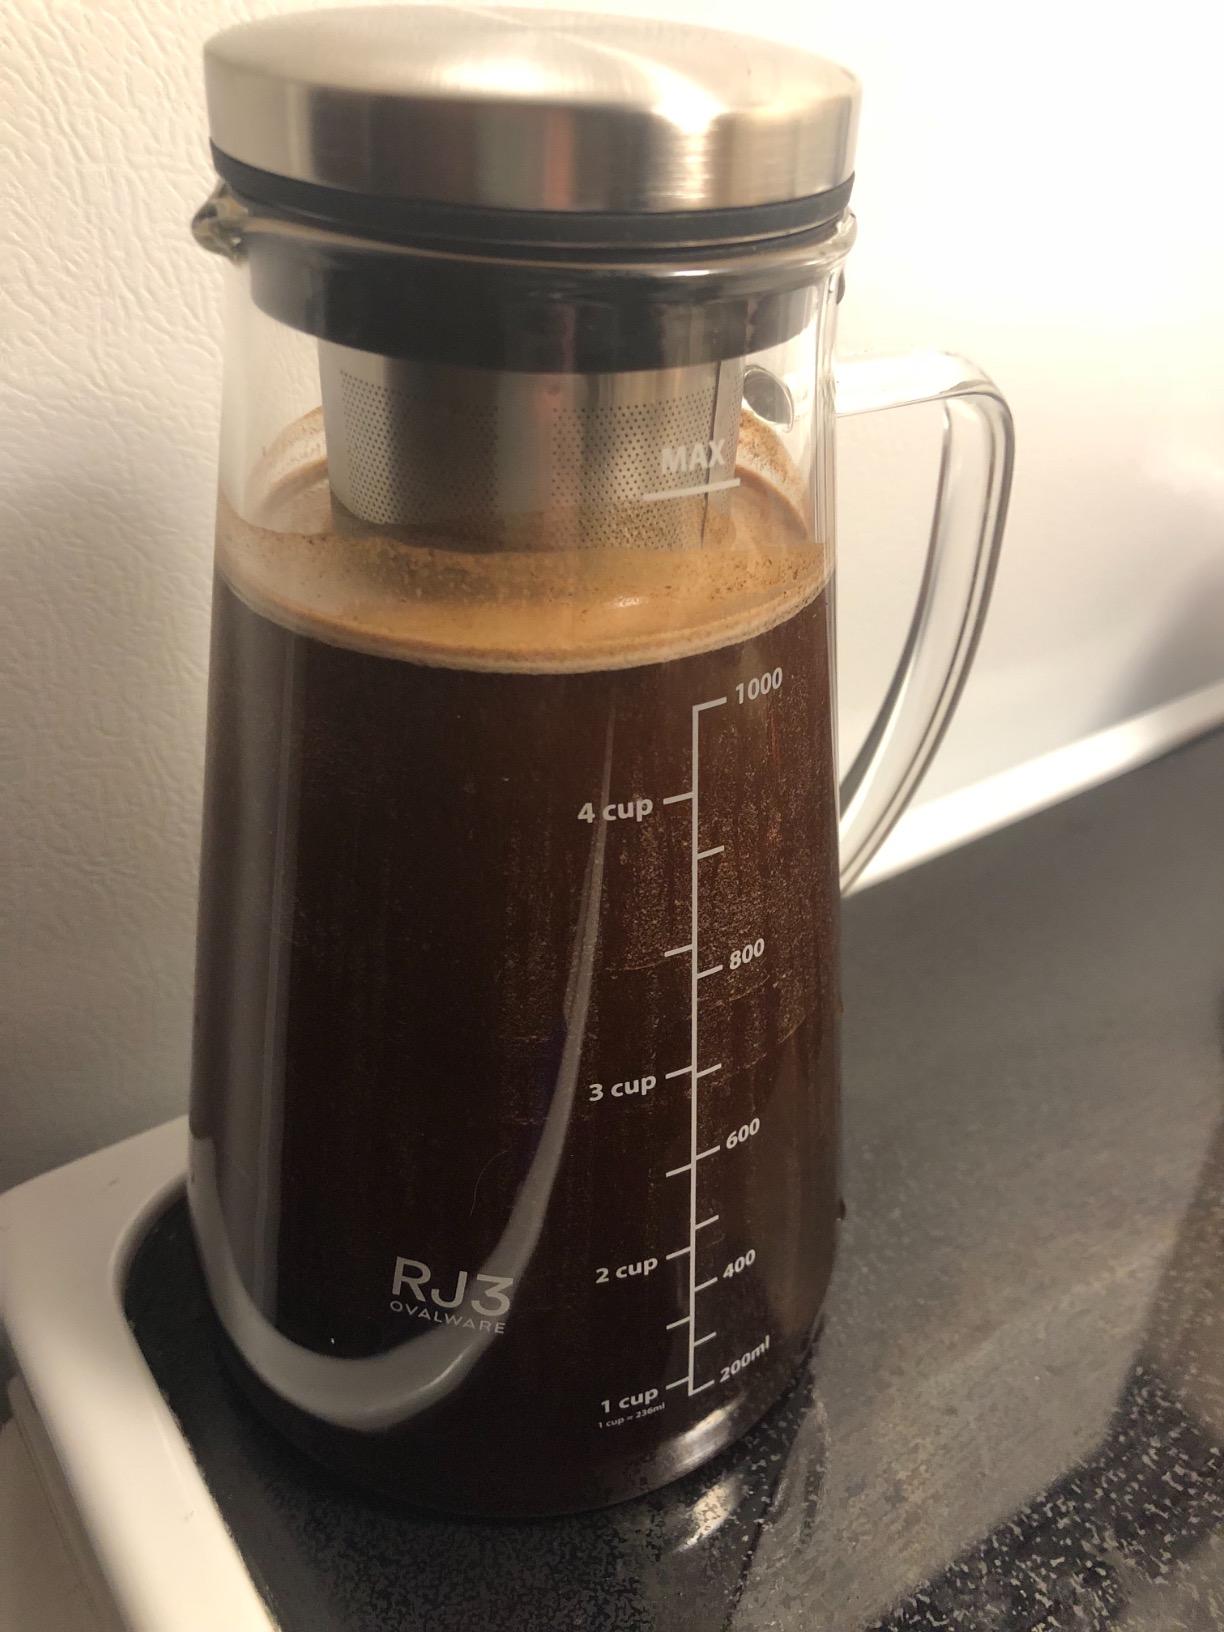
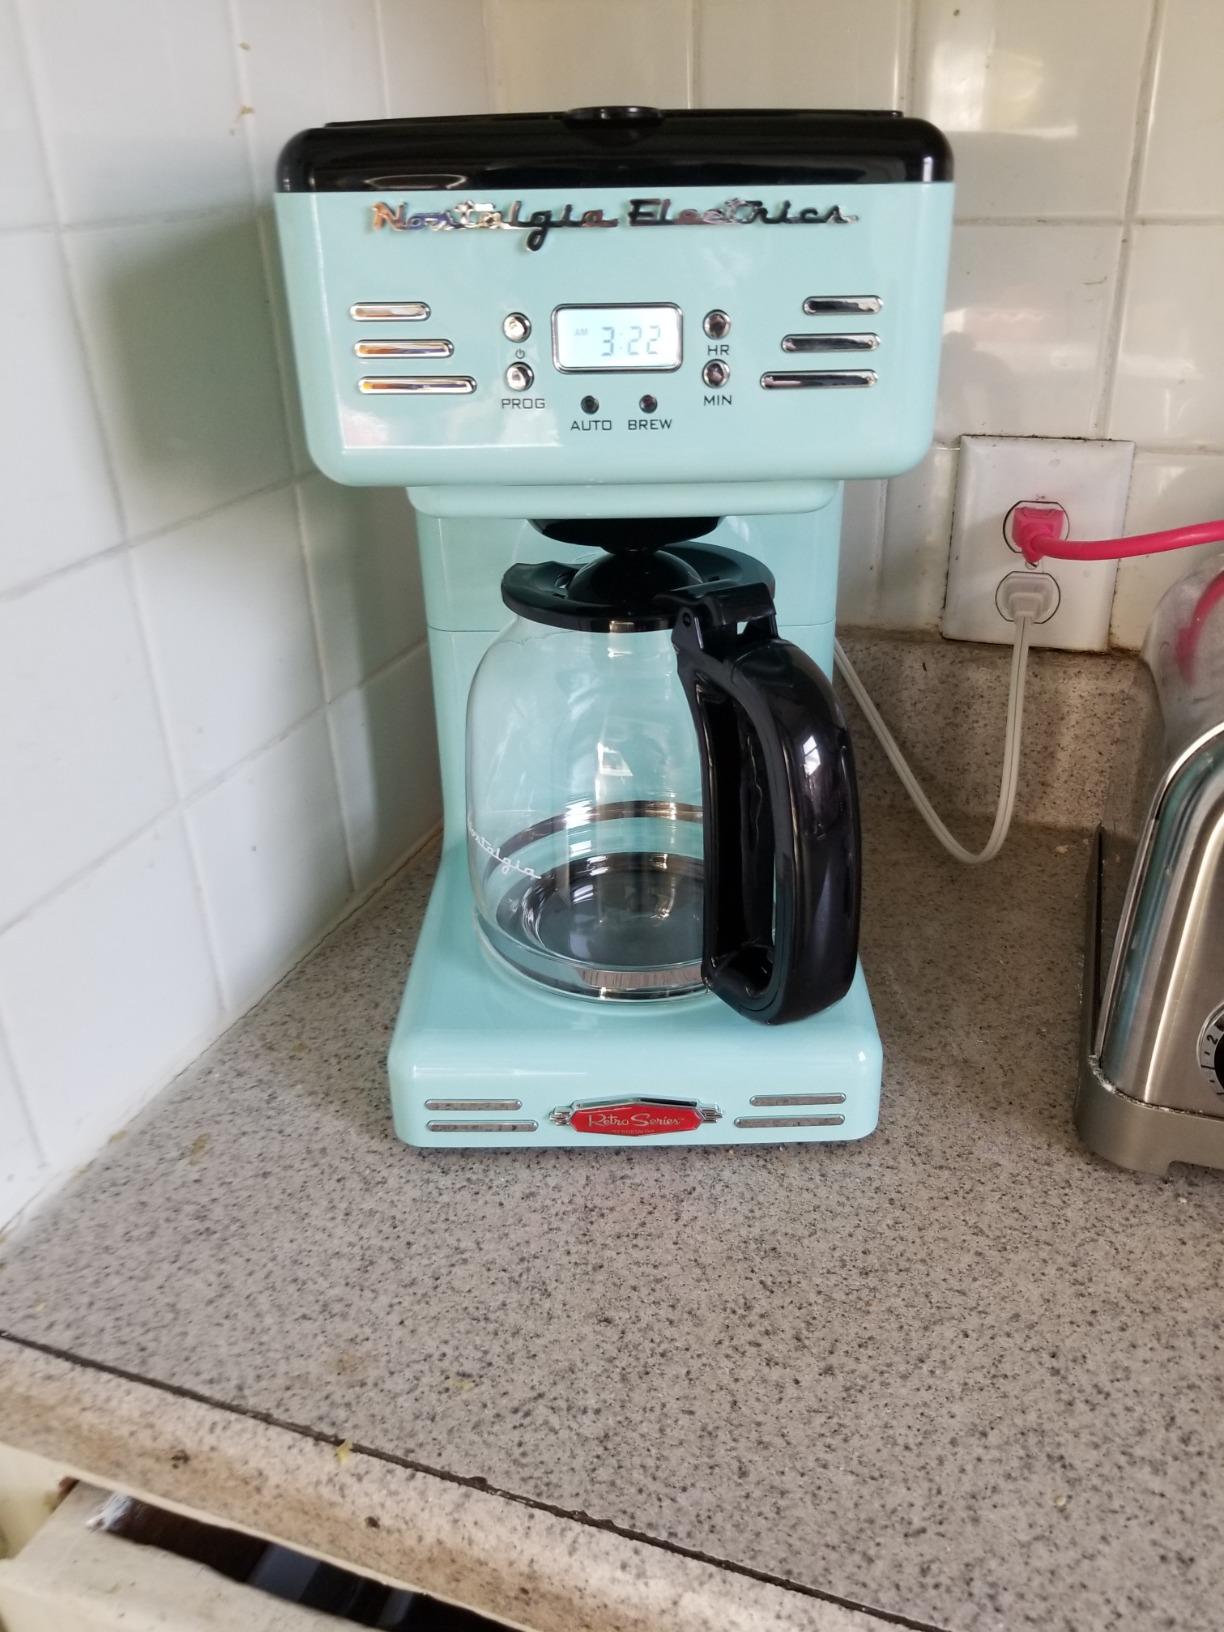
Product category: items_tea
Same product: no